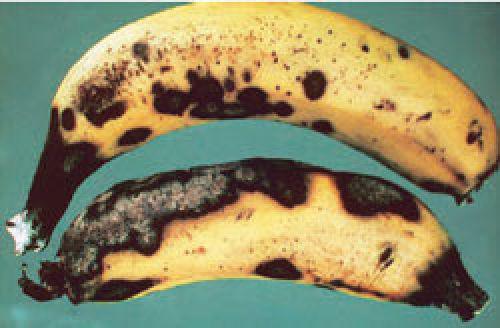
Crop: unknown
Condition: banana_banana_anthracnose